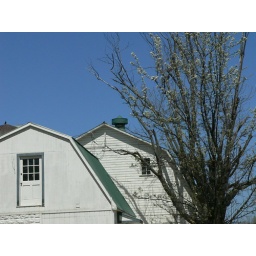
In Maryland I was equally dazzled by the blue skies and the flowering trees